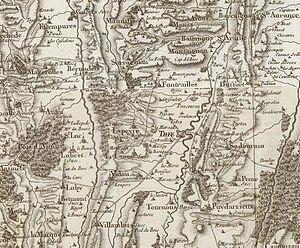
Trie-sur-Baïse sur la Carte de Cassini.
Tournous-Darré est une commune française située dans le département des Hautes-Pyrénées, en région Occitanie.
Lapeyre est une commune française située dans le département des Hautes-Pyrénées, en région Occitanie.
Vidou est une commune française située dans le département des Hautes-Pyrénées, en région Occitanie.
Bernadets-Debat est une commune française située dans le département des Hautes-Pyrénées, en région Occitanie.
Villembits est une commune rurale française située dans le département des Hautes-Pyrénées, en région Occitanie.
Lubret-Saint-Luc est une commune française située dans le département des Hautes-Pyrénées, en région Occitanie.
Trie-sur-Baïse est une commune française située dans le département des Hautes-Pyrénées, en région Occitanie.
Fontrailles est une commune française située dans le département des Hautes-Pyrénées, en région Occitanie.
Lalanne-Trie est une commune française située dans le département des Hautes-Pyrénées, en région Occitanie.
Sadournin est une commune française située dans le département des Hautes-Pyrénées, en région Occitanie.
Antin est une commune française située dans le département des Hautes-Pyrénées, en région Occitanie.
Lamarque-Rustaing est une commune française située dans le département des Hautes-Pyrénées, en région Occitanie.
Estampures est une commune française située dans le département des Hautes-Pyrénées, en région Occitanie.
Luby-Betmont est une commune française située dans le département des Hautes-Pyrénées, en région Occitanie.
Puydarrieux est une commune française située dans le département des Hautes-Pyrénées, en région Occitanie.